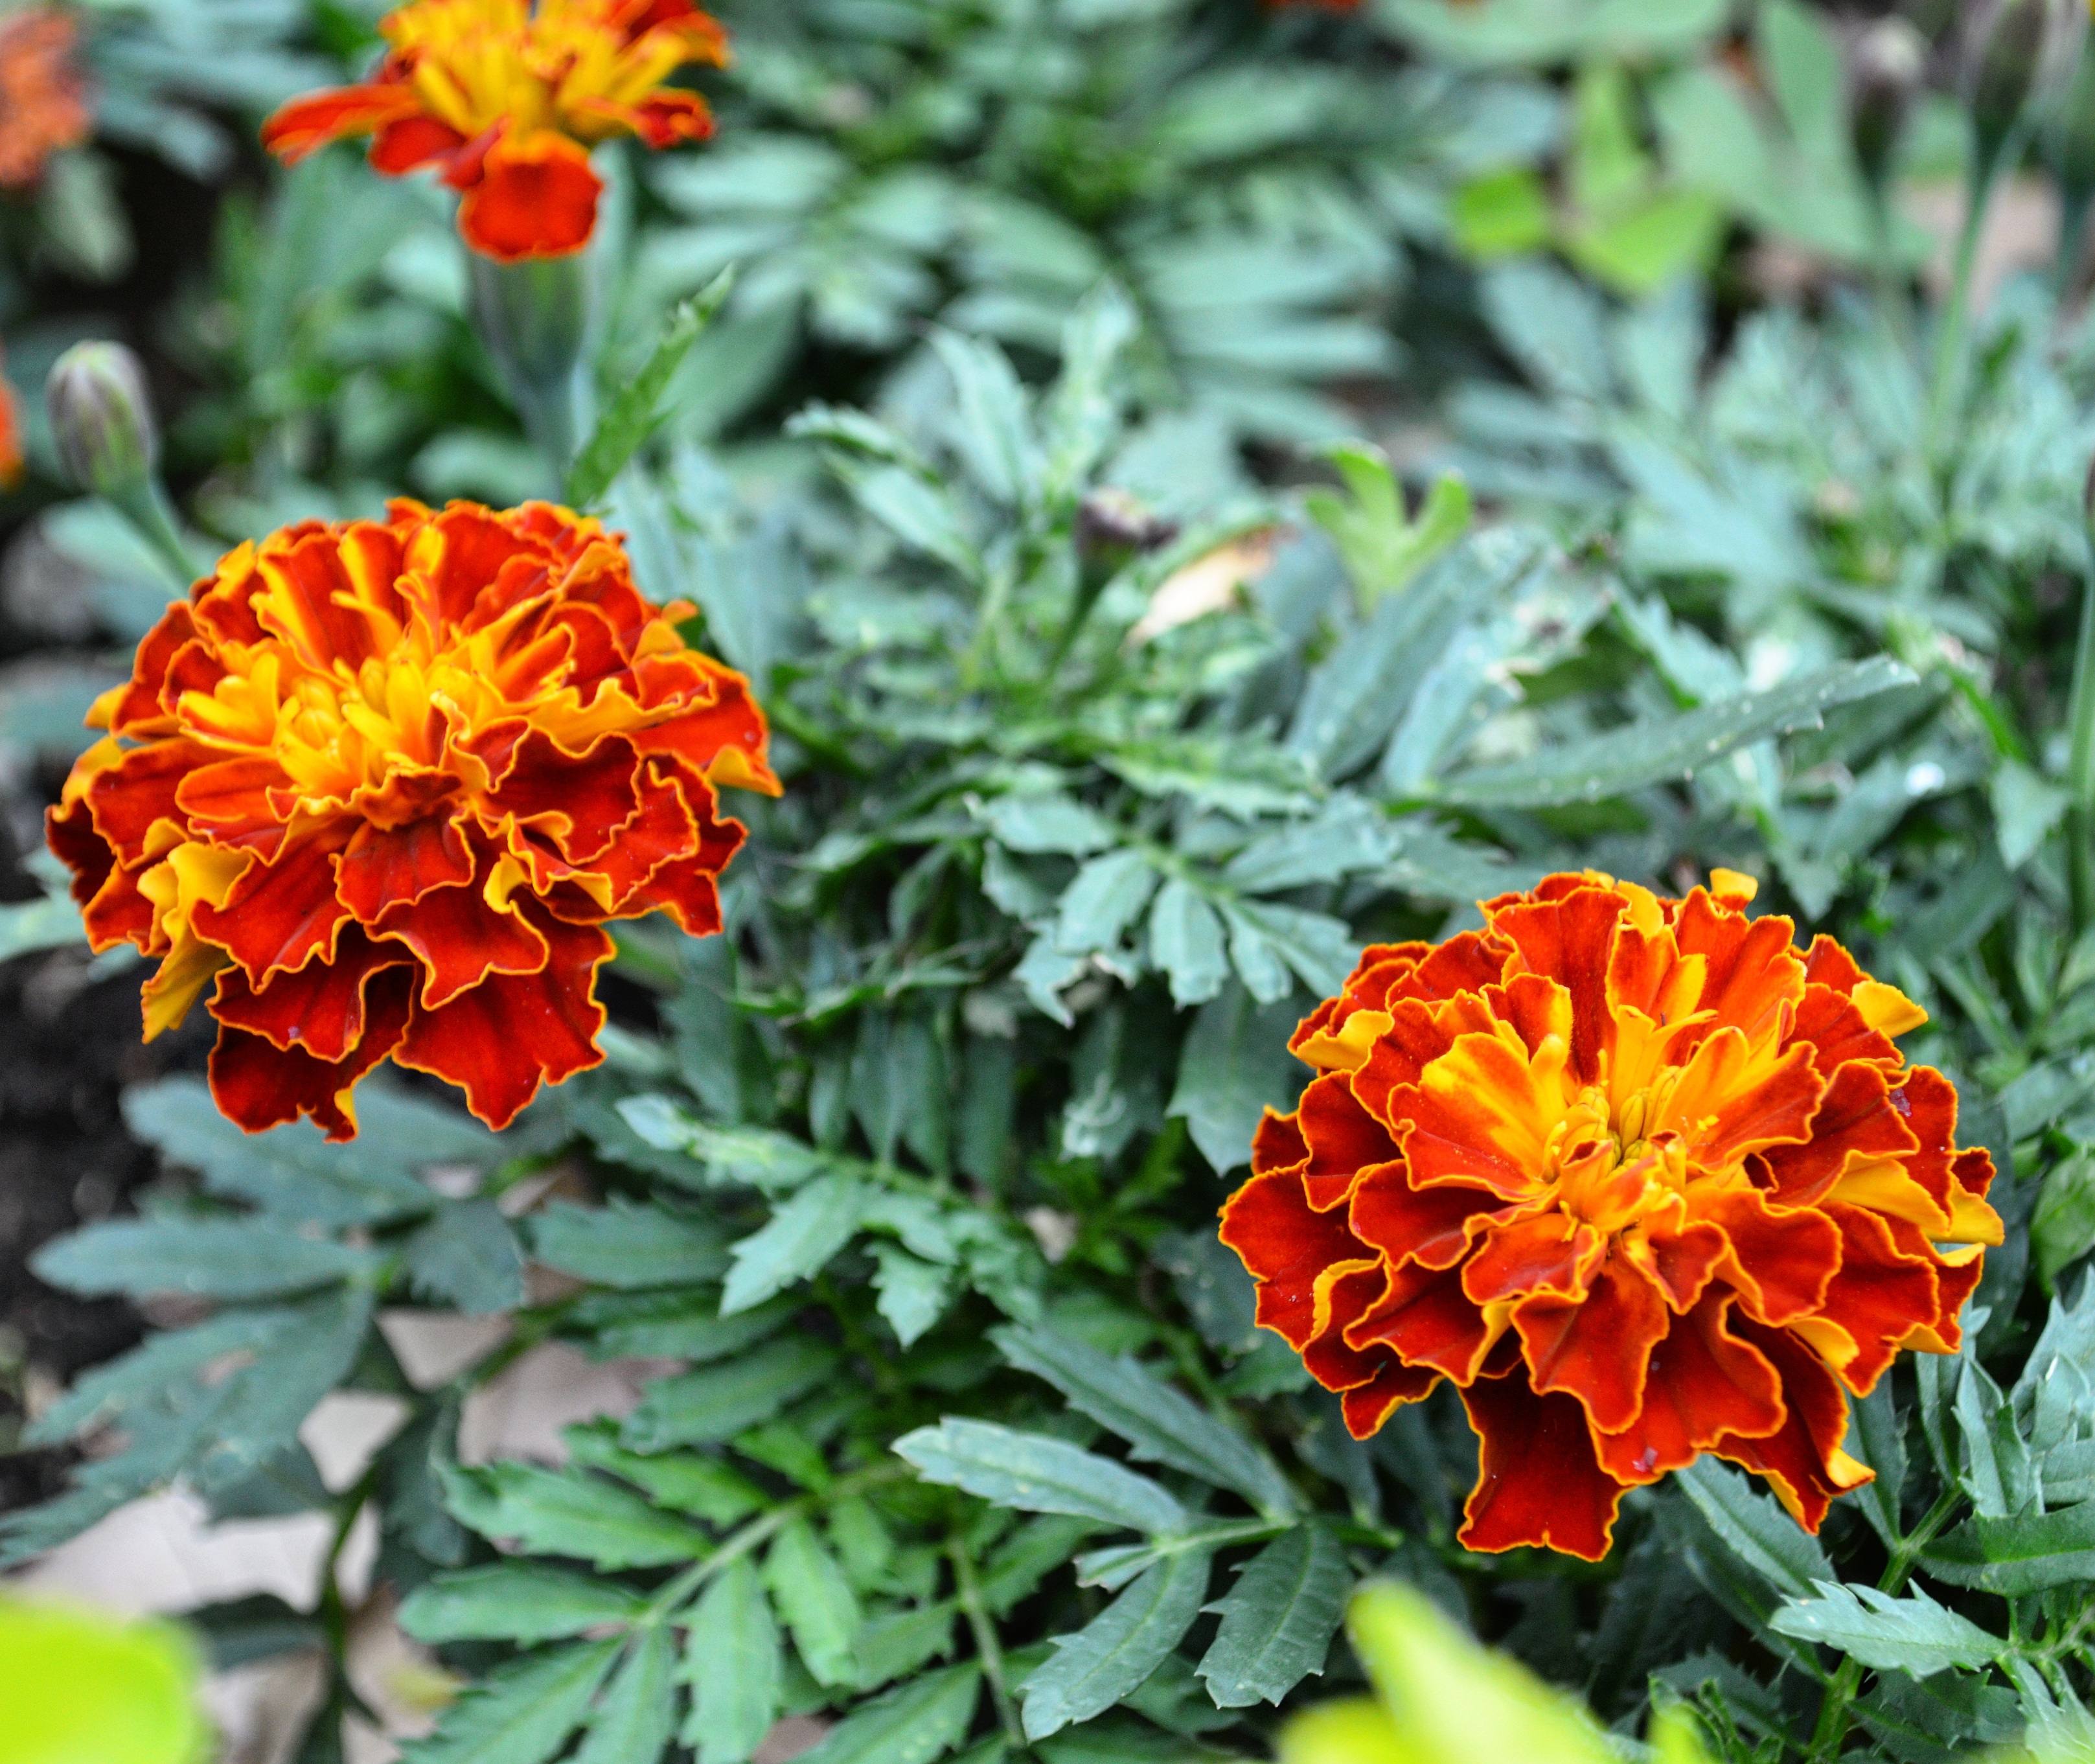
nature, plant, flower, petal, spring, herb, botany, yellow, garden, flora, yellow flower, wildflower, flowers, vegetation, flowering, flowering plant, daisy family, calendula, lantana camara, outbreaks, annual plant, land plant